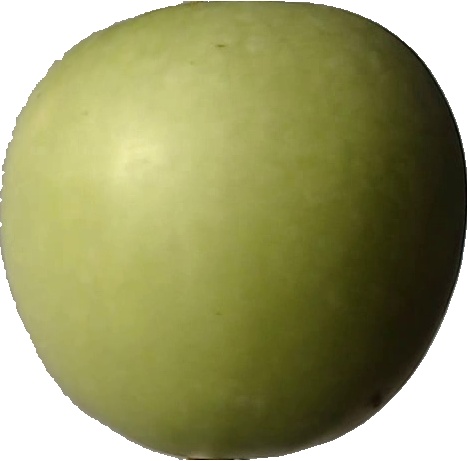
Label: apple_granny_smith_1